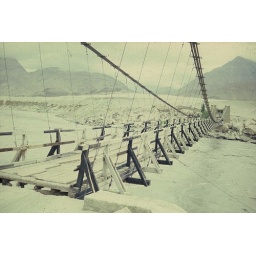
A hanging bridge on Indus river near Skardu